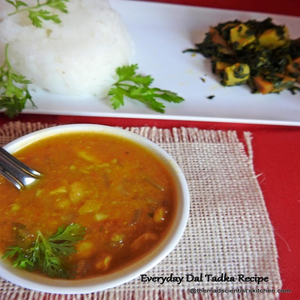
Dish: dal